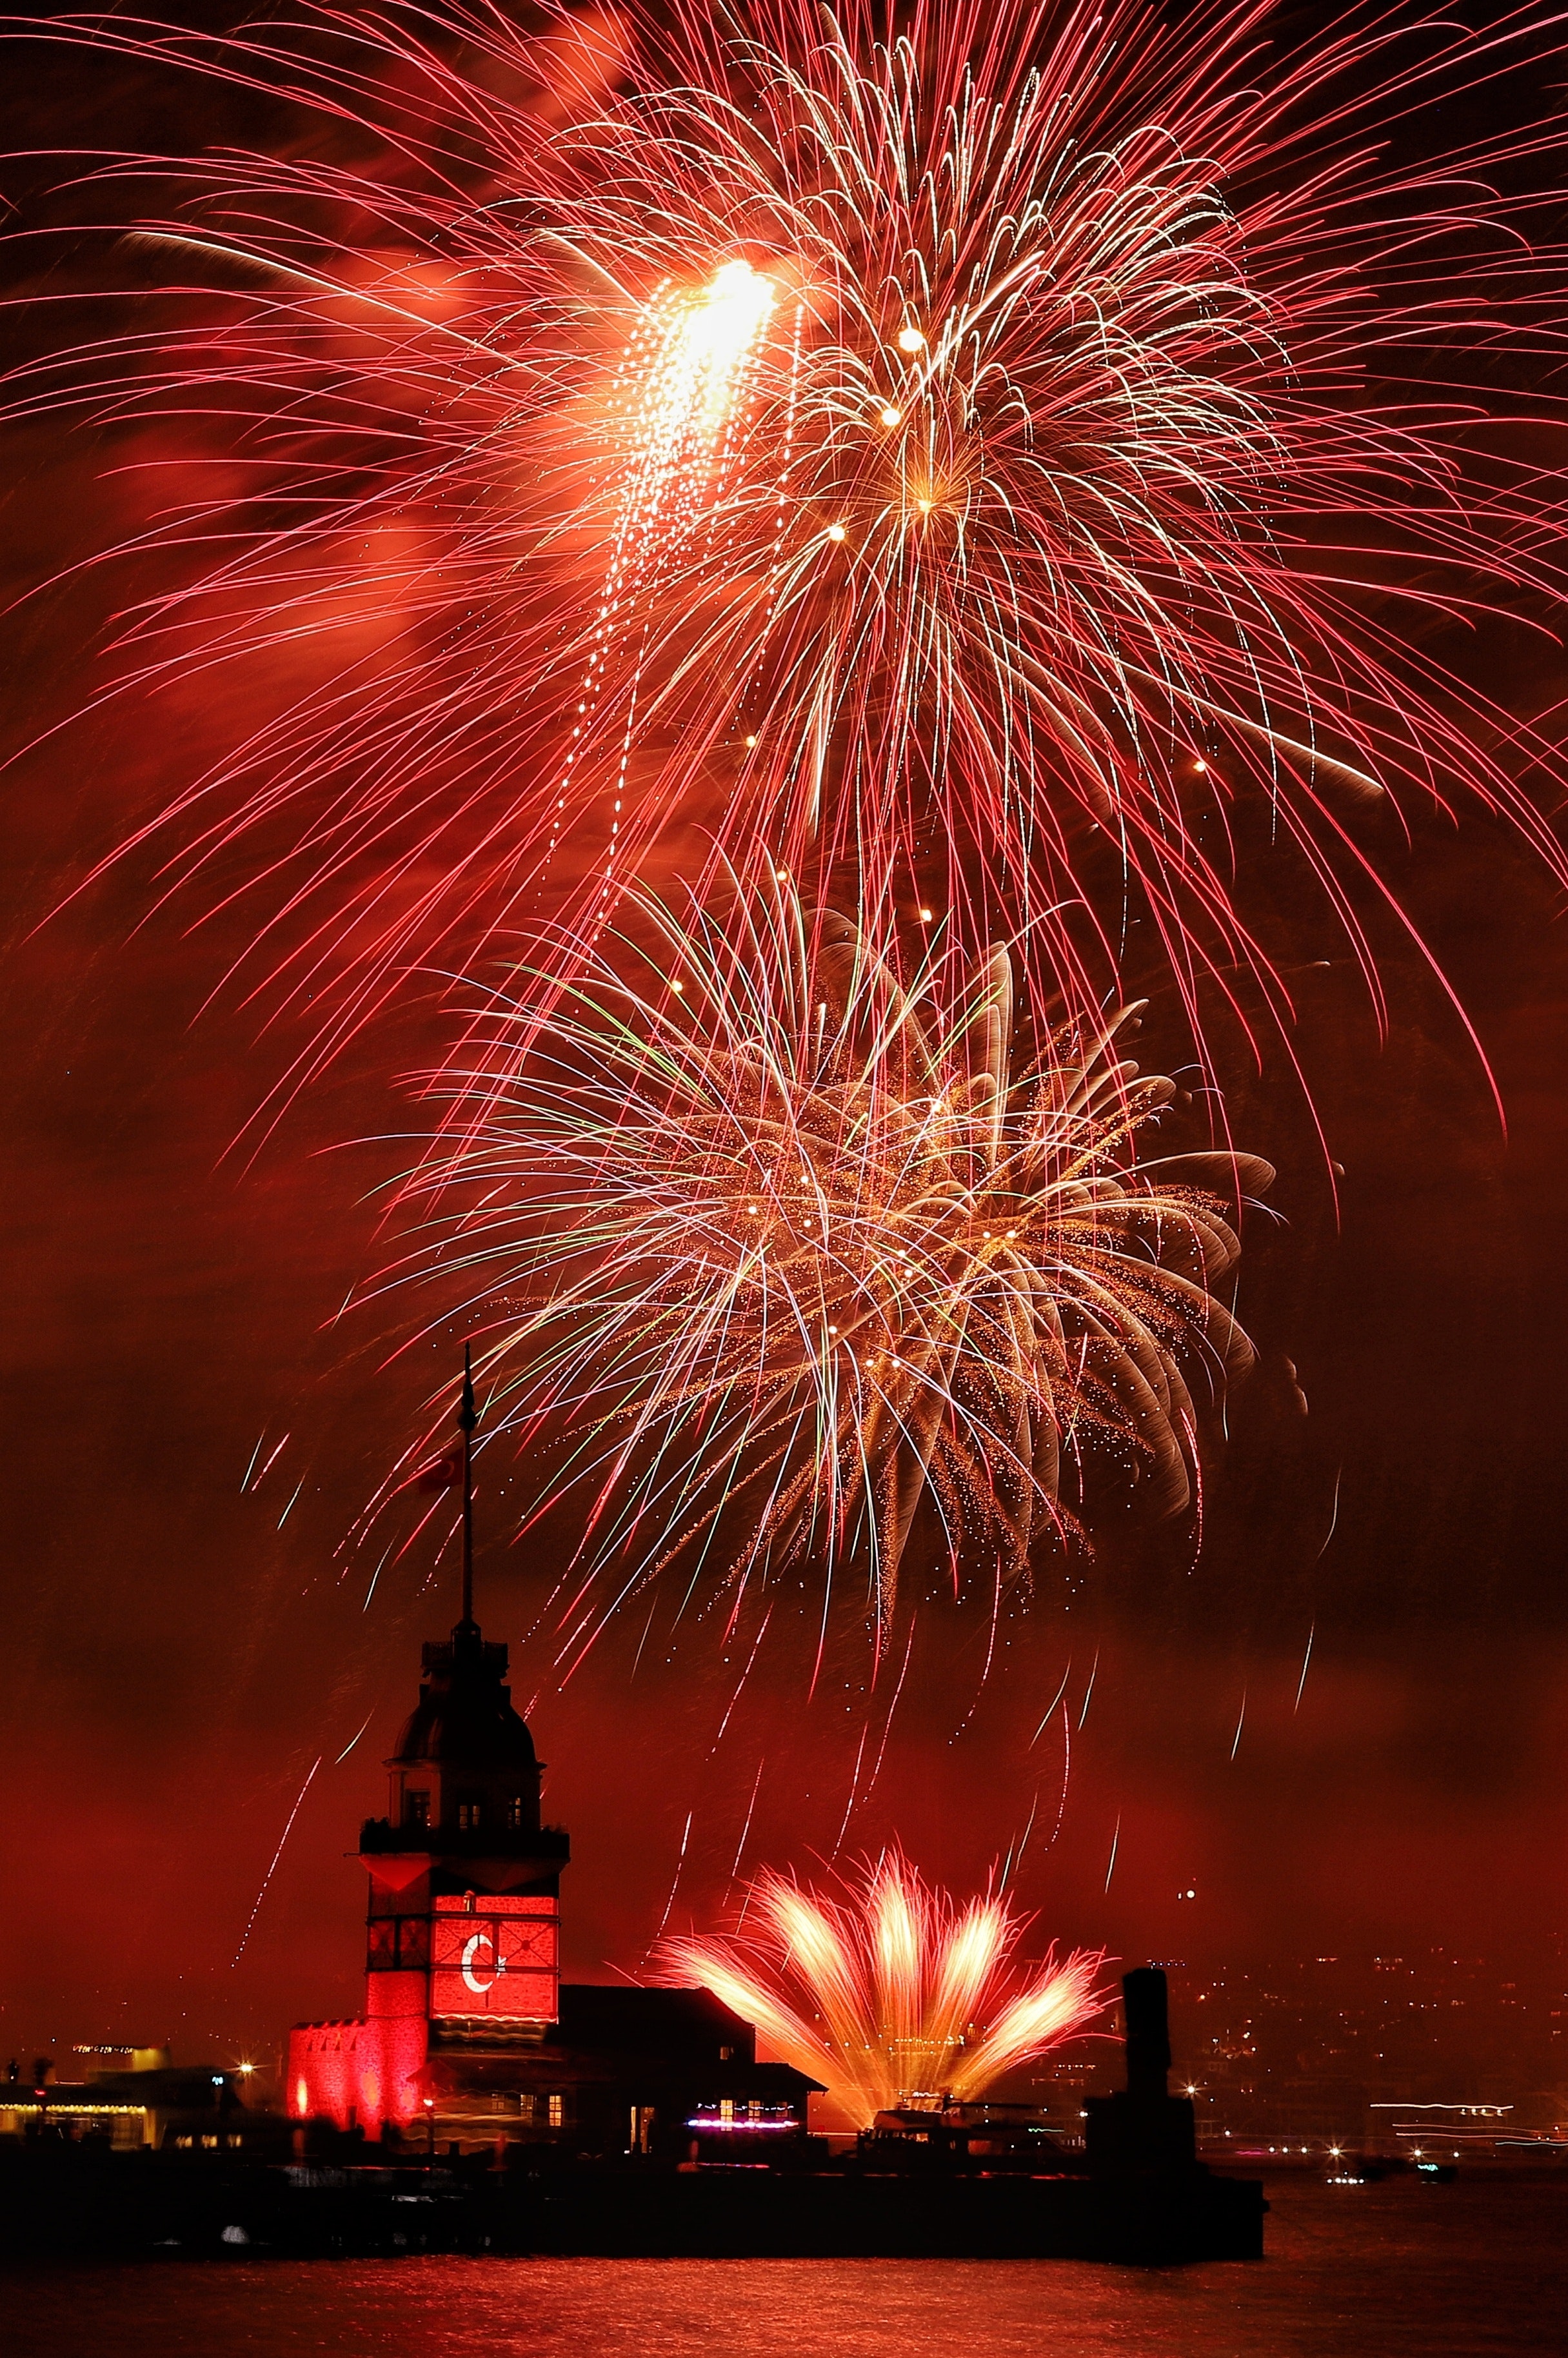
natural, fireworks, atmosphere, photograph, water, light, nature, lighting, entertainment, pink, red, world, midnight, landmark, recreation, sky, darkness, event, beauty, holiday, space, horizon, city, new year, new year's eve, night, reflection, public event, art, new years day, diwali, festival, spectacle, evening, chinese new year, fete, lake, crowd